Tu'er Ye

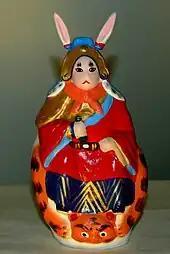
Sculpture of Tu'er Ye.

Tu'er Ye, also known as the Rabbit God, is a deity of Chinese folk religion unique to Beijing, where his sculptures are traditionally crafted. He is related with moon worship, as he is considered the moon rabbit of the goddess Chang'e. A frequent misnomer is "Tuye Er" ("Rabbit God (as a) Youth"). Based on the correct Beijing dialect, it should be "Tu'er Ye".